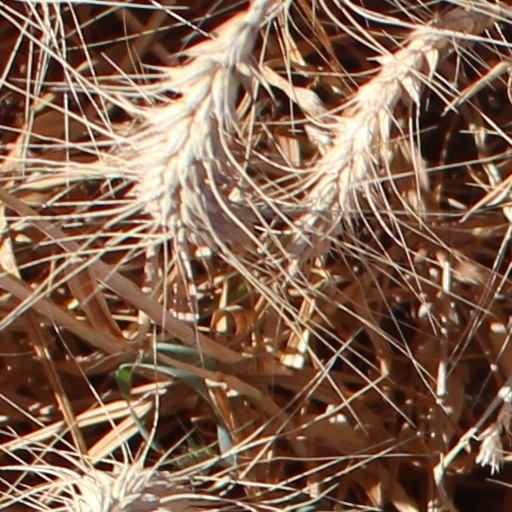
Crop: wheat